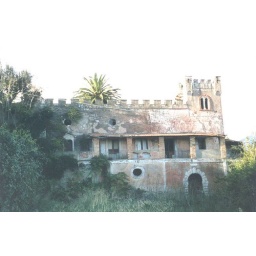
The house I wanted to buy located in Mt. Orlando National Park sits high on a hill in Gaeta.